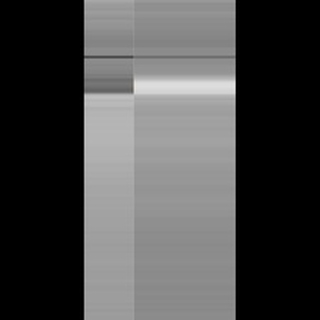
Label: sugarcane_yellow_leaf_disease